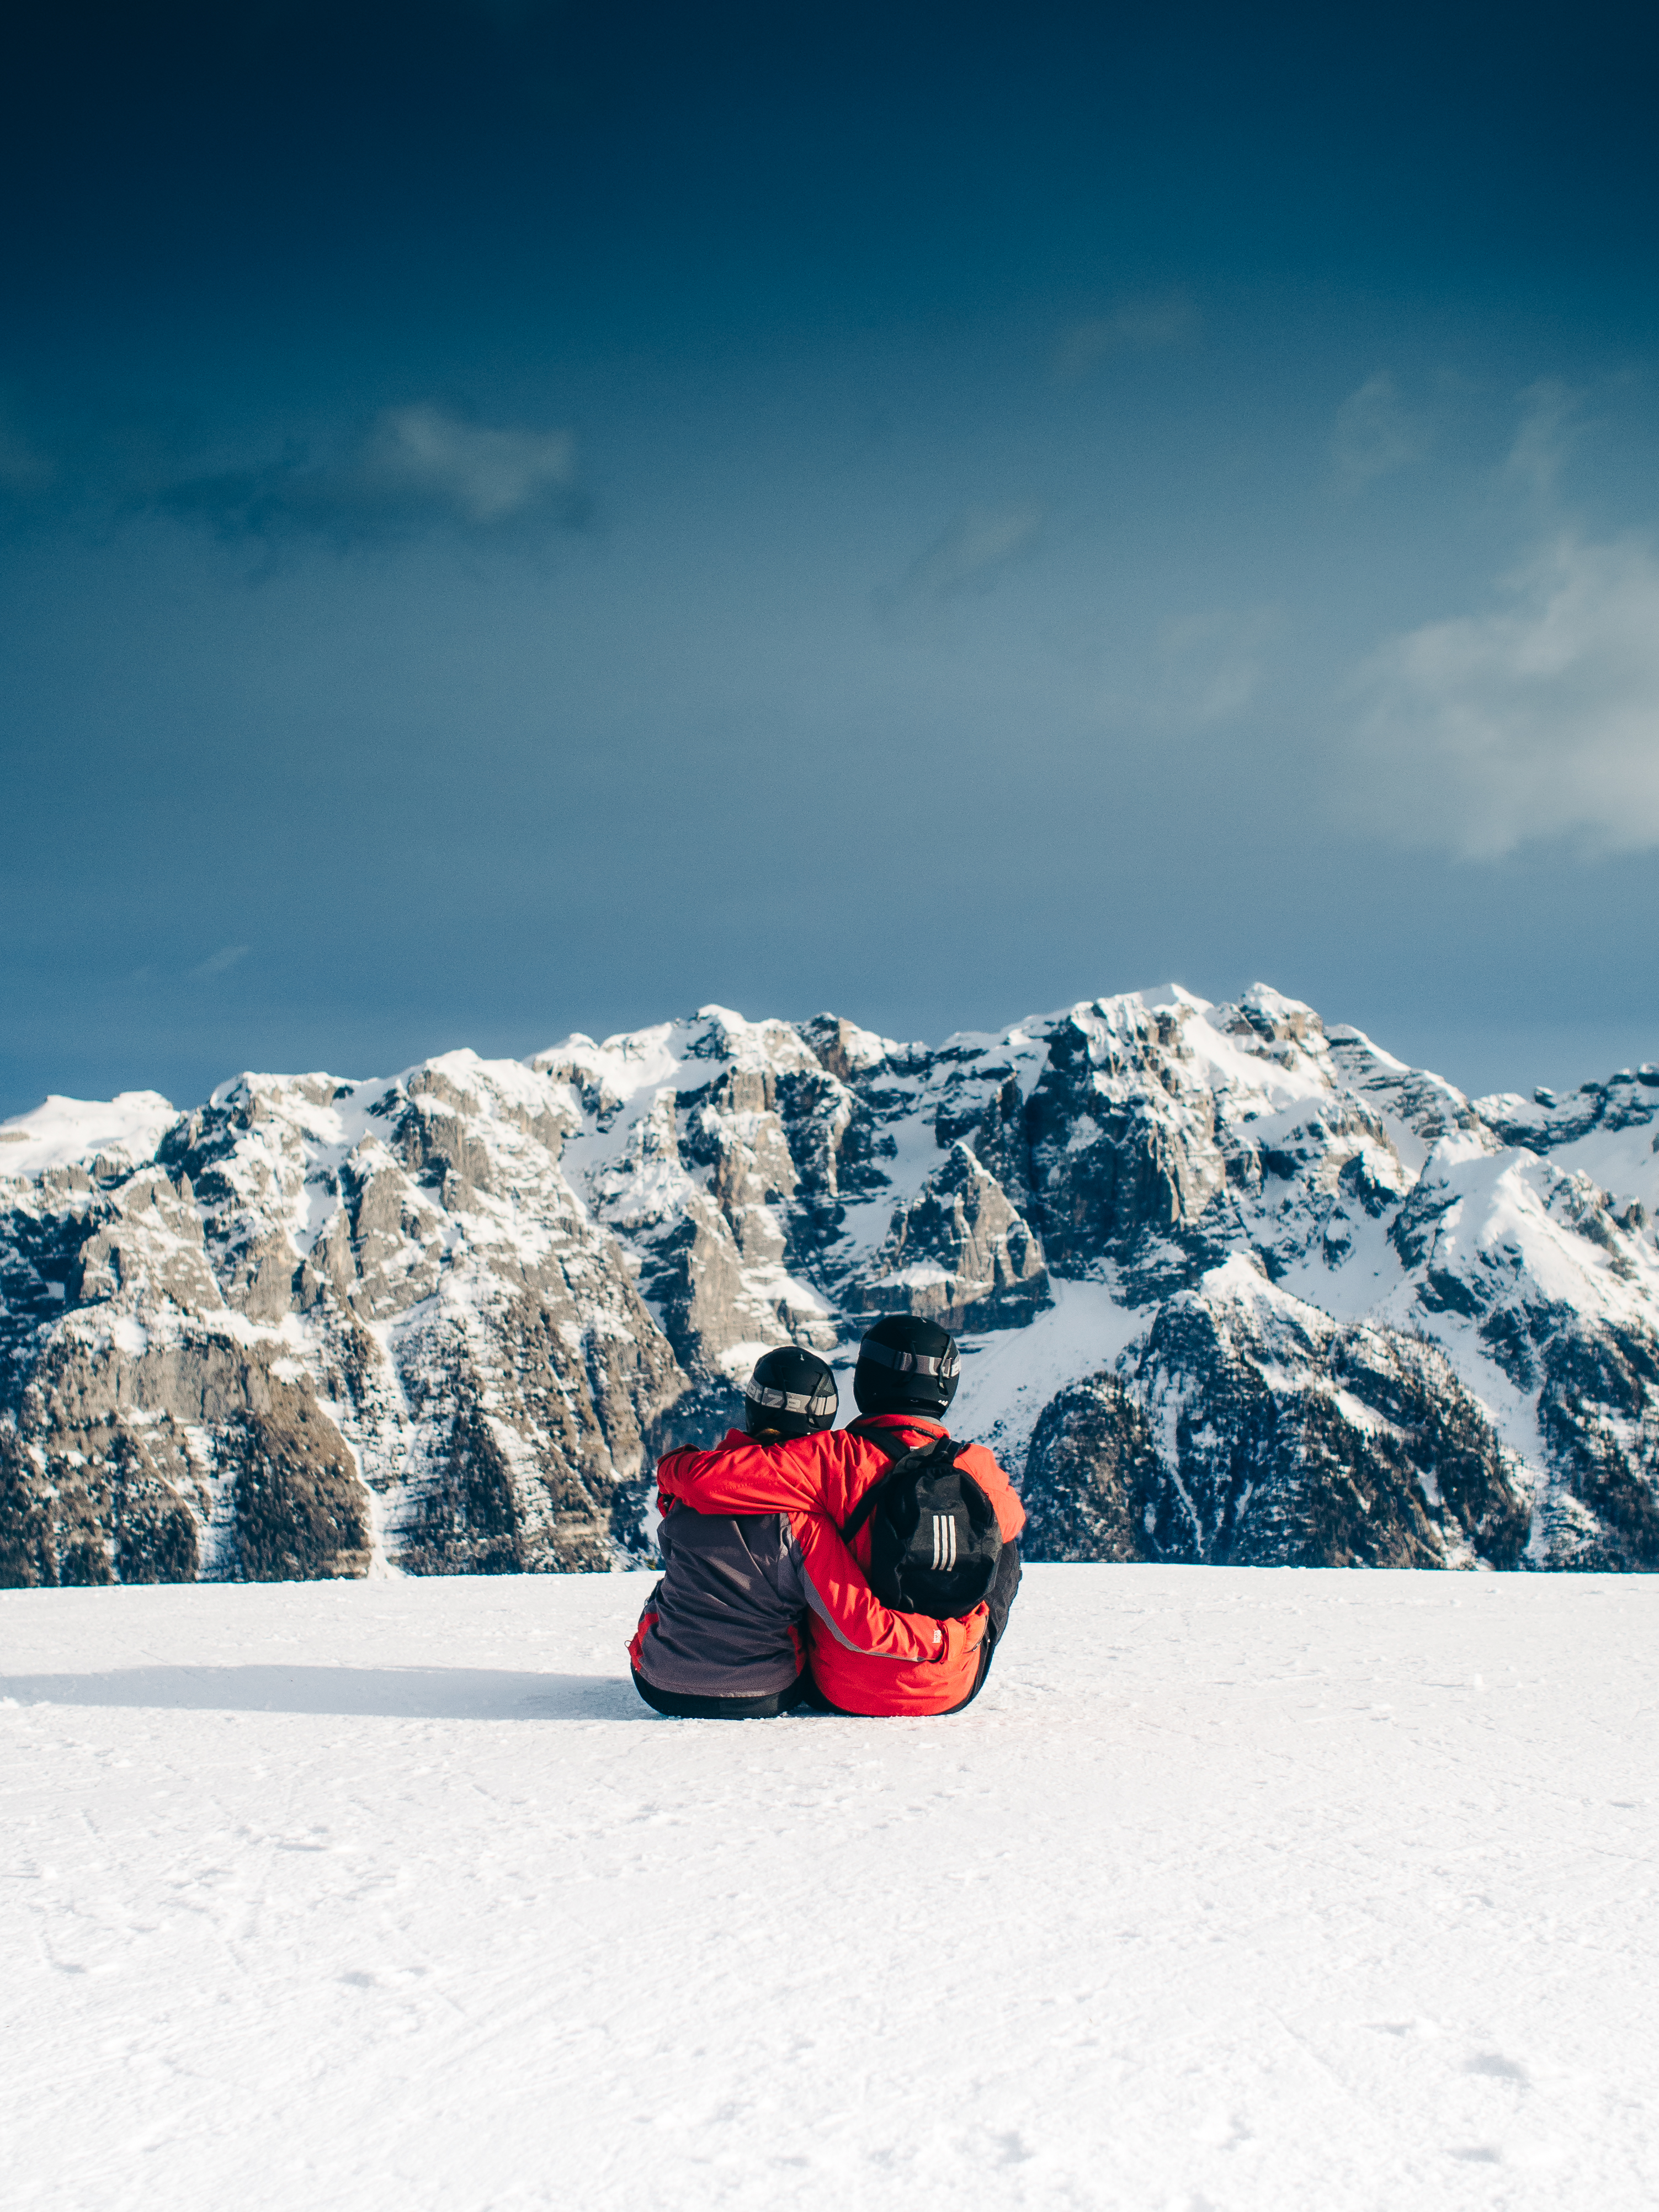
mountain, snow, winter, adventure, mountain range, vacation, vehicle, weather, holiday, couple, snowboard, extreme sport, skiing, summit, sports equipment, mountaineering, winter sport, sports, mountains, alps, ski, footwear, snowboarding, ski resort, piste, ski equipment, mountainous landforms, geological phenomenon